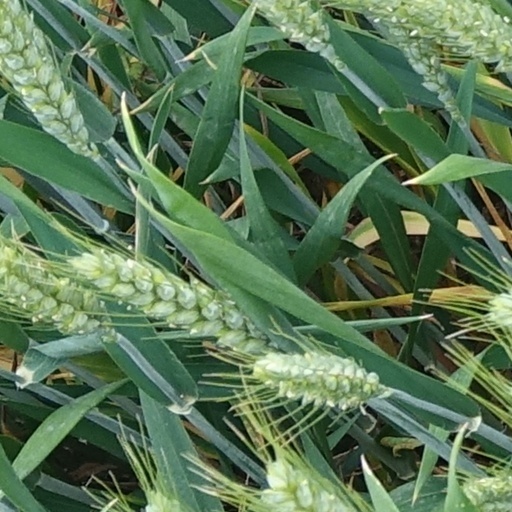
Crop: wheat